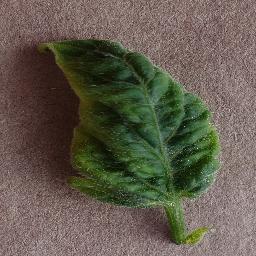
Label: Tomato___Tomato_Yellow_Leaf_Curl_Virus